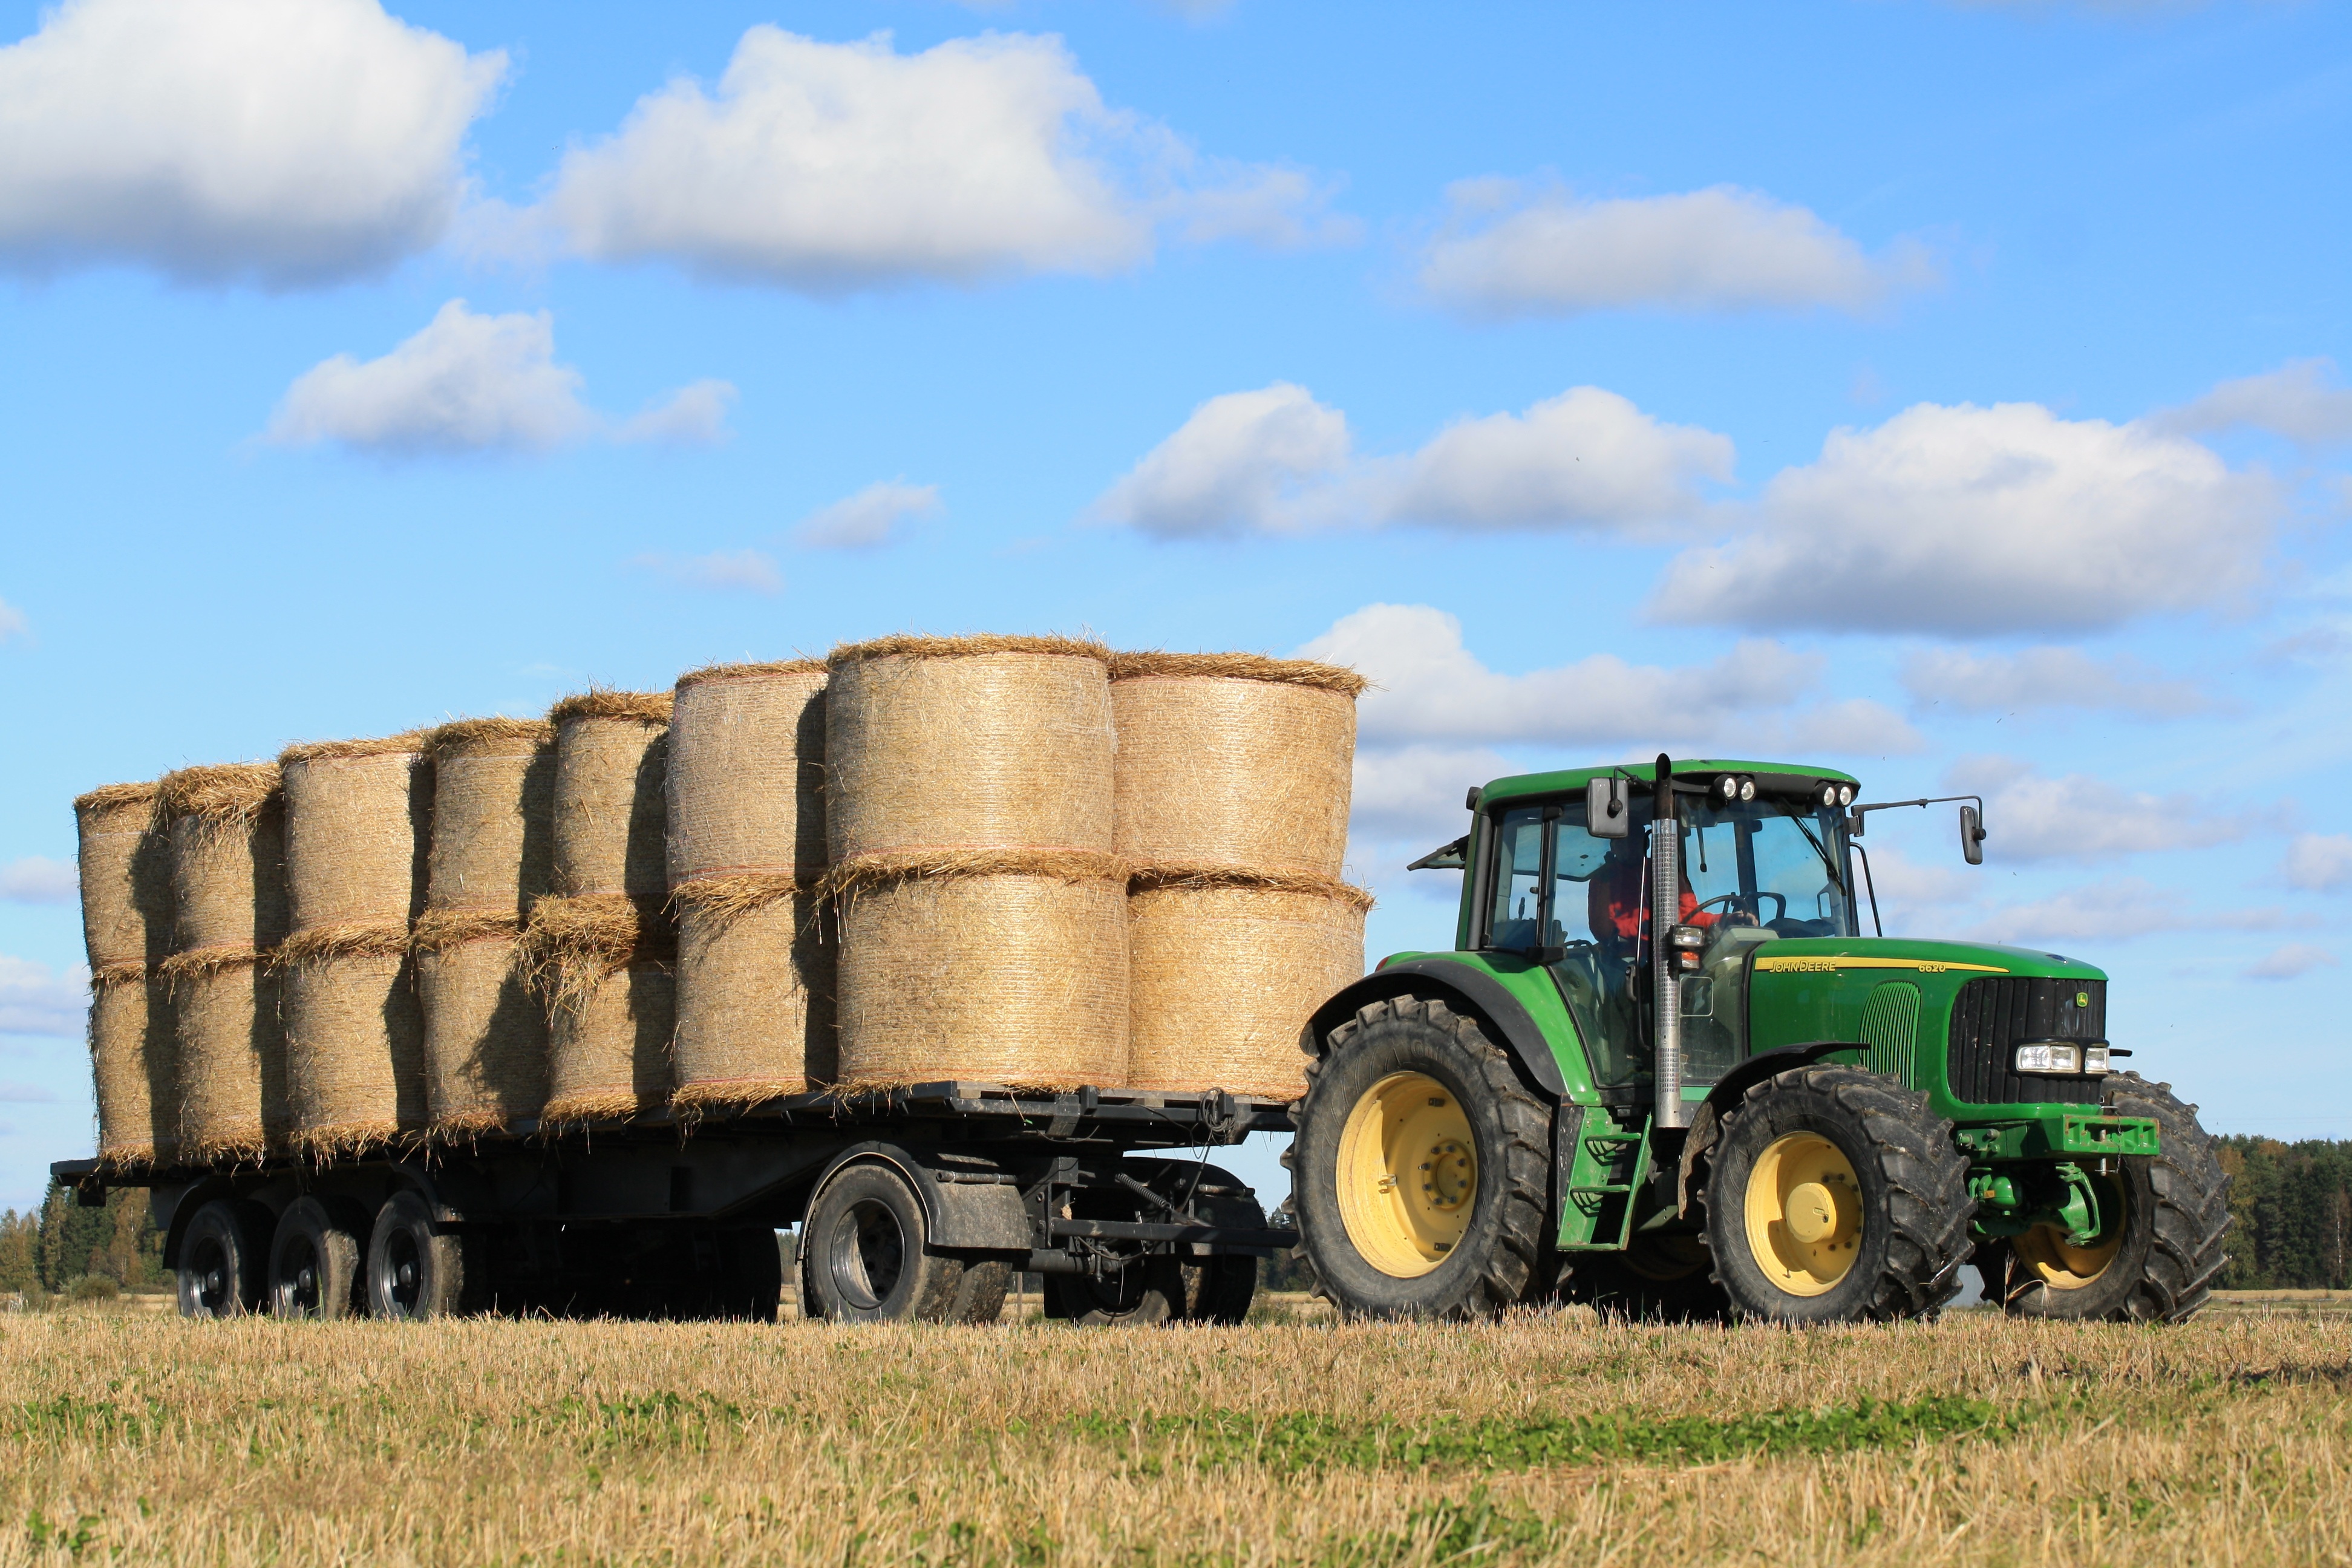
hay, tractor, field, farm, transport, harvest, vehicle, crop, soil, agriculture, rural area, man made object, grass family